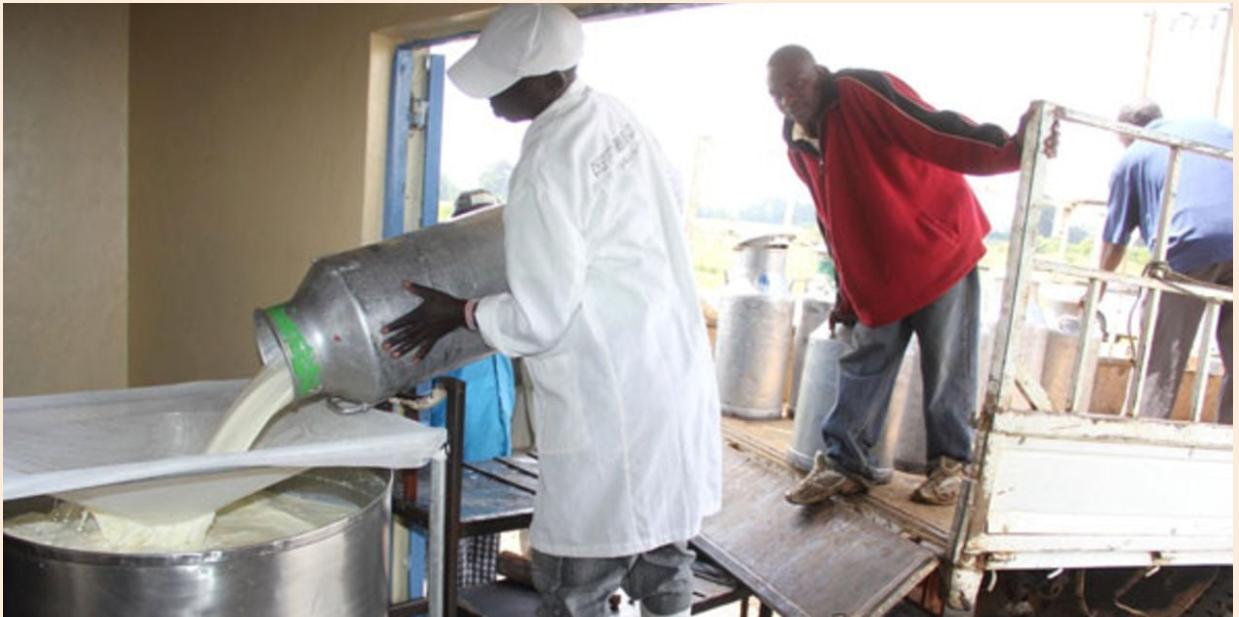
Hapa ni kambi, mahali ambapo maziwa yanauzwa na pia yananunuliwa. Naona mitungi ya maziwa ikitolewa kwenye lori,na kuletwa hapa mahali ambapo yanachungwa na kuwekwa.Maziwa ni mingi hapa,na maziwa ni kitu ambacho ni nzuri katika maisha ya binadamu.